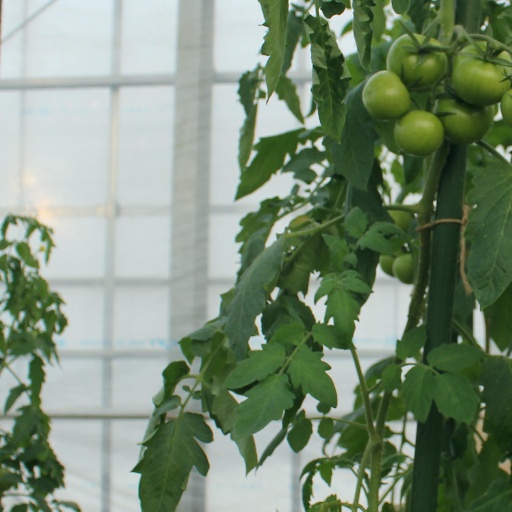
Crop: tomato